Inverse (website)

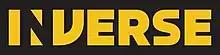
Logo before 2020 redesign

Launched in 2015 by Dave Nemetz, co-founder of "Bleacher Report", the site was made possible through seed funding with its headquarters in San Francisco, California and the editorial staff initially based in Brooklyn, New York.